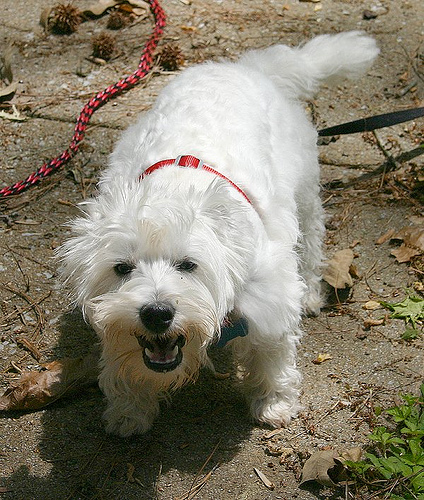
Animal: dog
Breed: scottish_terrier